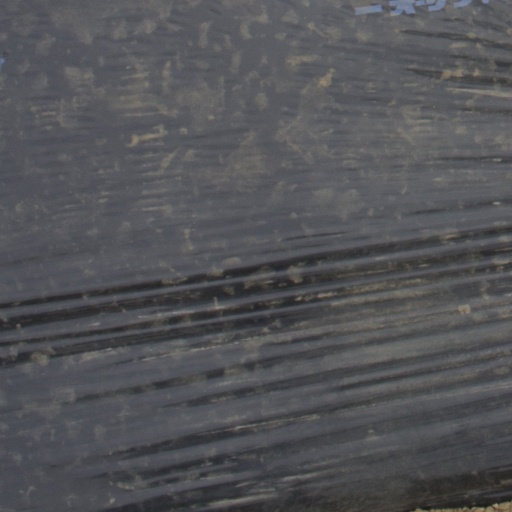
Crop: Jerusalem artichoke